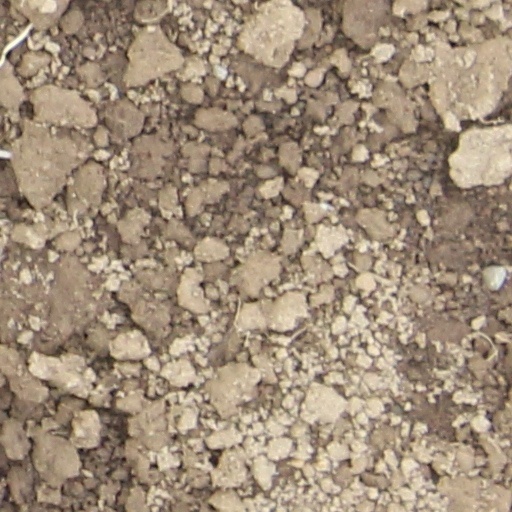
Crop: wheat